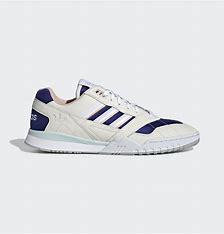
Brand: Adidas
Model: A R